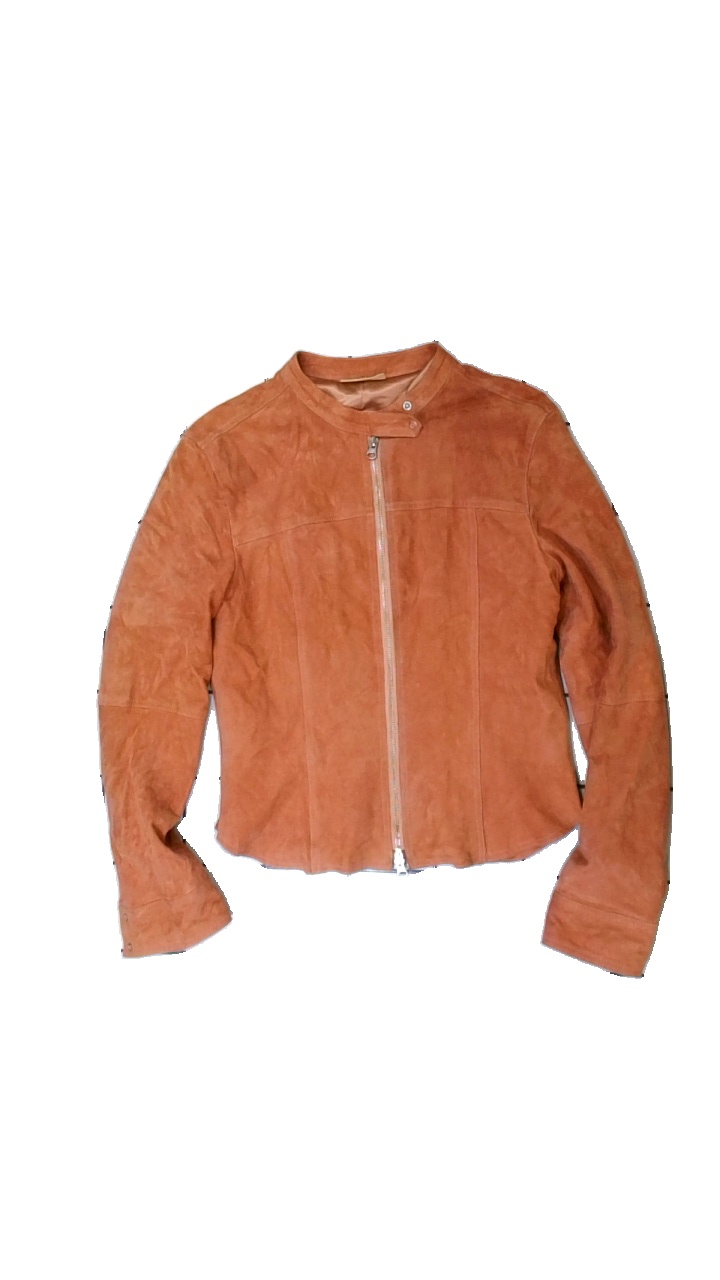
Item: Jacket (Ladies)
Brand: Mng
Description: brun läder/skinn jacka
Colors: Brown
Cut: Regular
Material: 100% silk
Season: Spring
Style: Leather
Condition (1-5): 5
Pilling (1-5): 5
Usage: Reuse
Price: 50-100